African goshawk

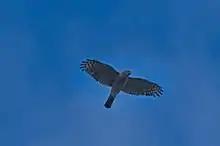
African goshawk

From the Western Cape of South Africa north to the southern Democratic Republic of Congo and through east Africa, Somalia to southern Ethiopia, including the islands of Mafia, Unguja (Zanzibar) and Pemba. It generally occurs in forest and diverse dense woodland in both lowland and montane areas, but it can also be found in riverine and gallery forest, plantations of exotic trees, parks and large gardens. It can occur in both moist and dry forest, even in isolated patches.